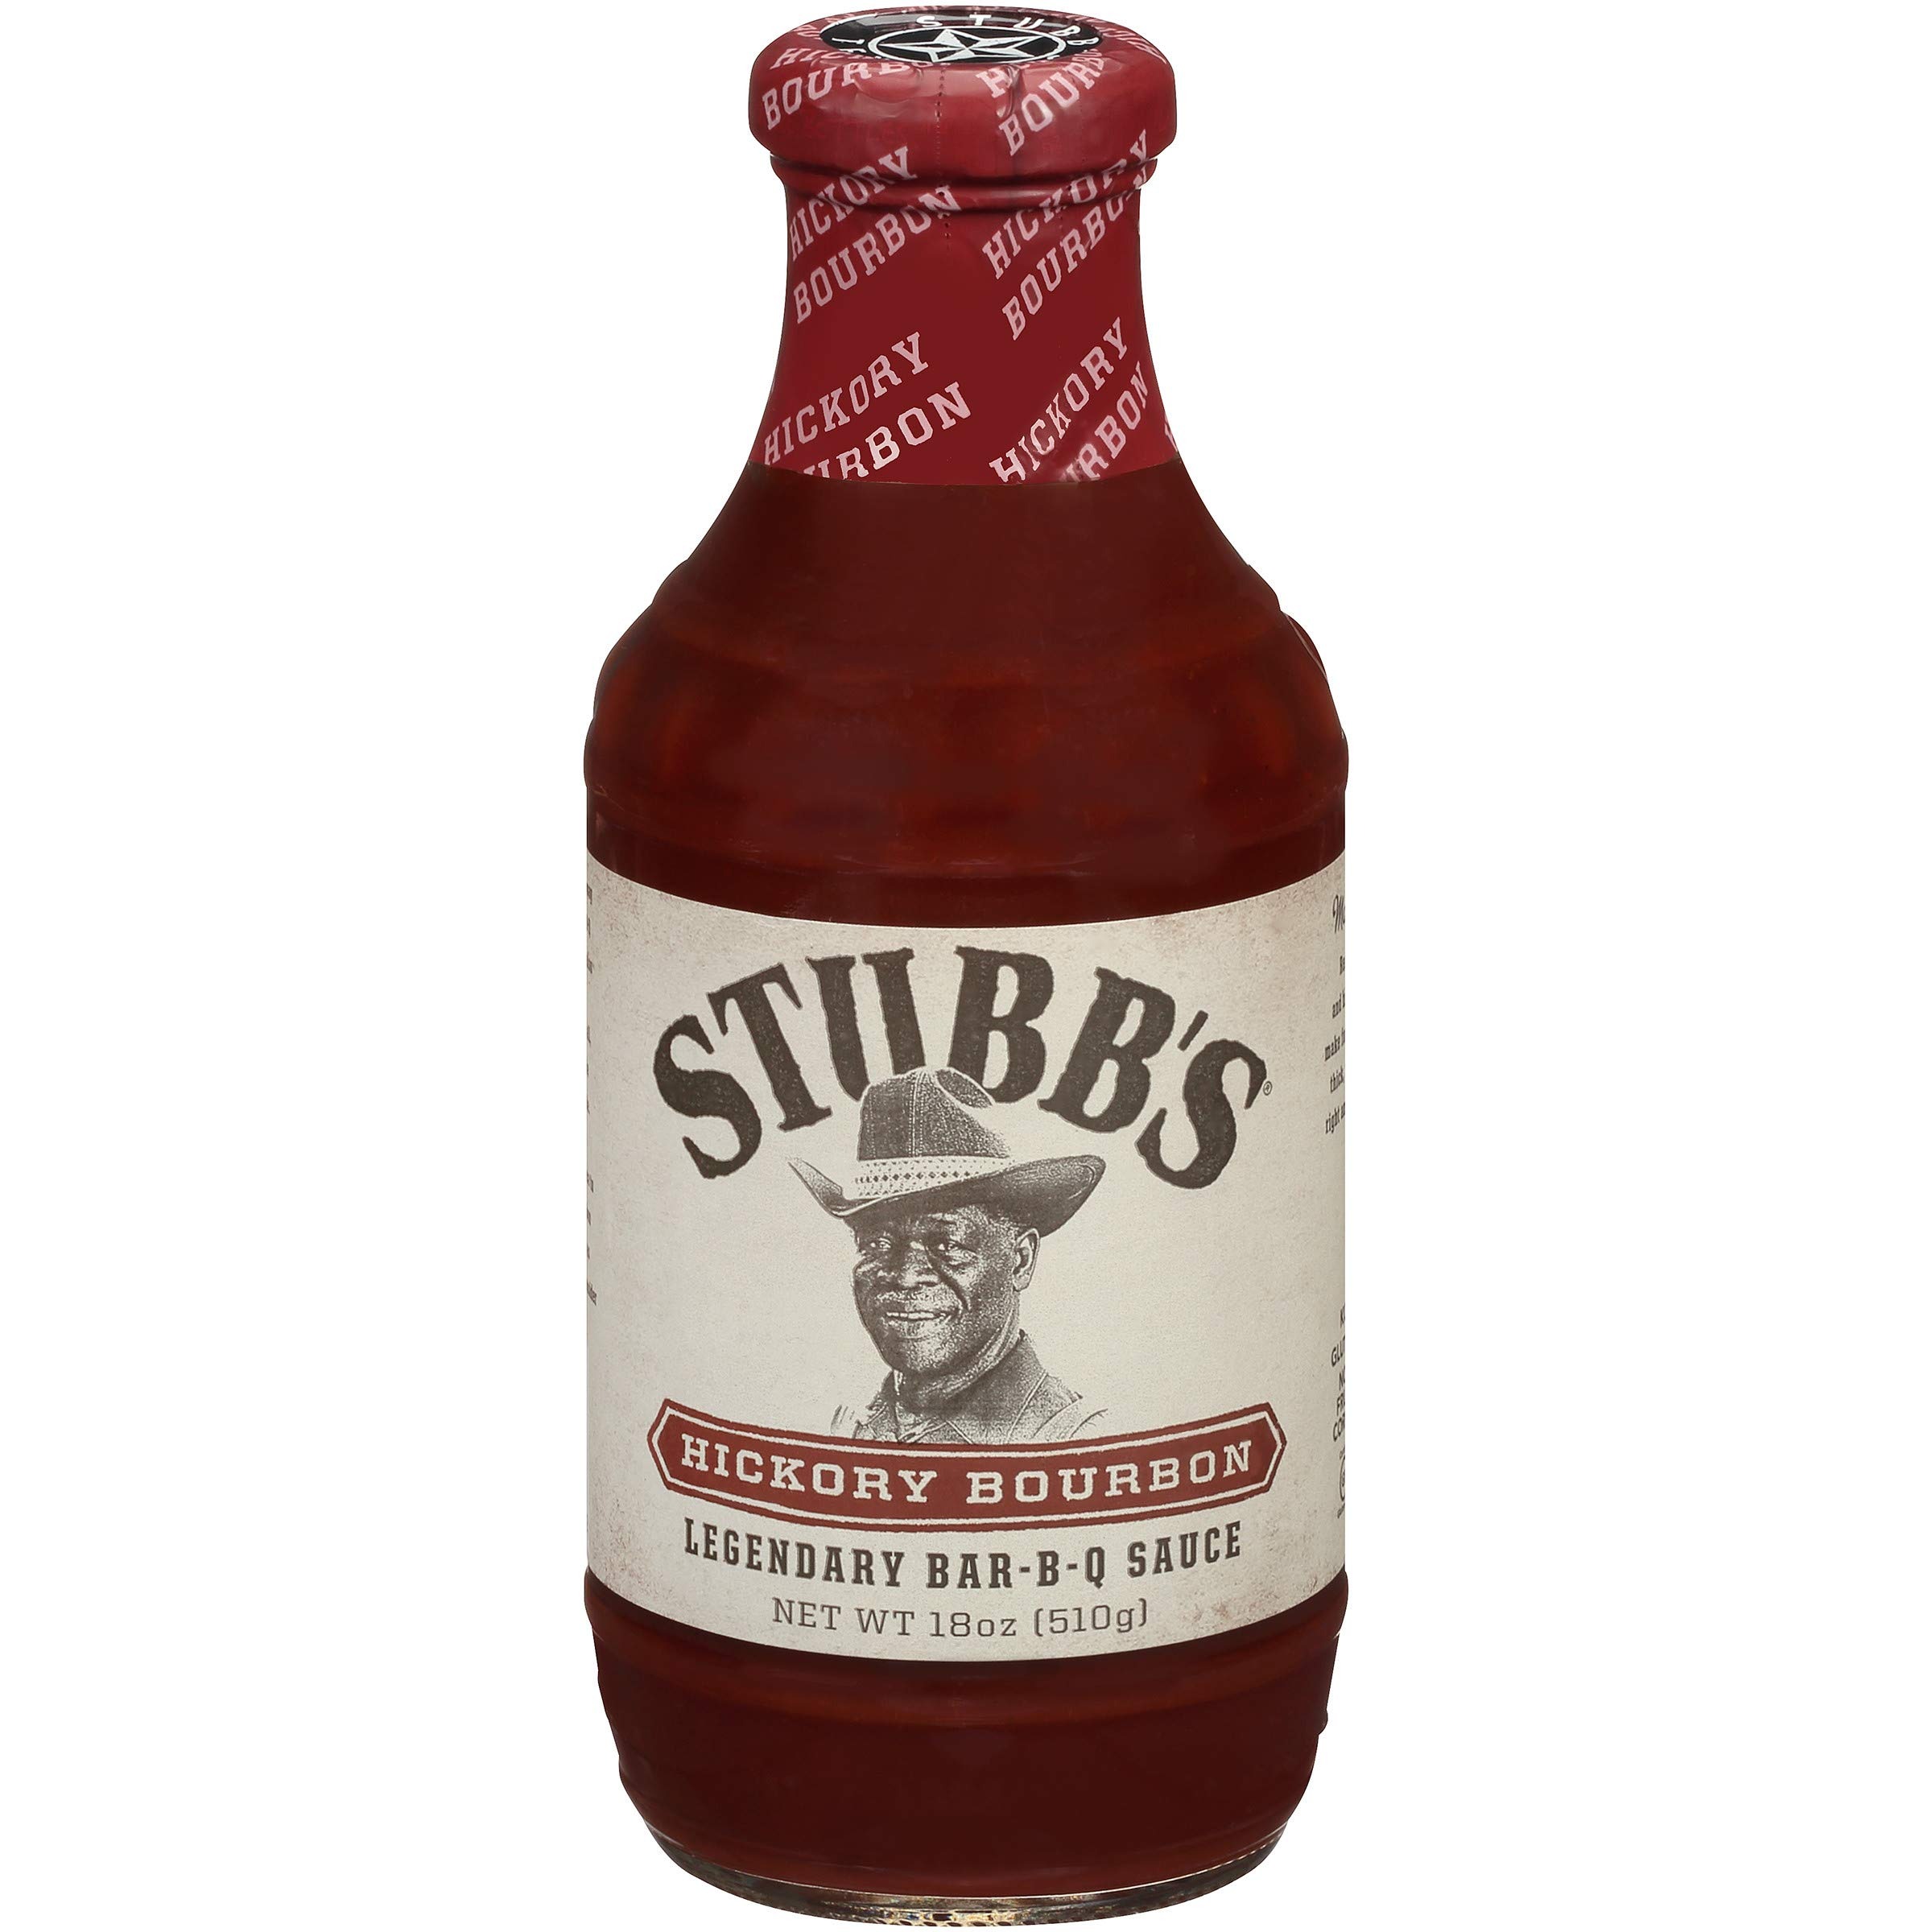
Item Name: Stubb's Hickory Bourbon BBQ Sauce, 18 oz
Bullet Point 1: Thick & tangy BBQ sauce with real bourbon and natural hickory smoke
Bullet Point 2: Adds authentic Texas flavor to ribs, chicken, wings, beef and pork
Bullet Point 3: You gotta try our Stubb’s Cowboy Beans recipe, made with sausage and bacon
Bullet Point 4: For all grilling occasions, from backyard barbecues to Fourth of July block parties
Bullet Point 5: No high-fructose corn syrup; non-GMO project verified & certified gluten-free
Bullet Point 6: C.B. Stubblefield opened Stubb’s Legendary Bar-B-Q in Lubbock, Texas in 1968, serving a plate of what he called "Love and Happiness"
Value: 18.0
Unit: Ounce

Price: 4.99